Kisum

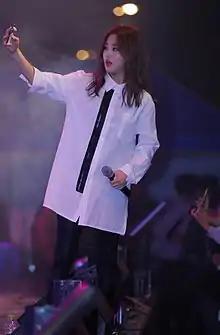
Kisum in 2014

Jo Hye-ryung (born January 20, 1994), also known by her stage name Kisum, is a South Korean rapper and television personality. In 2015, Kisum competed on the first season of the variety show "Unpretty Rapstar". She had previously competed in season three of variety show, "Show Me the Money".